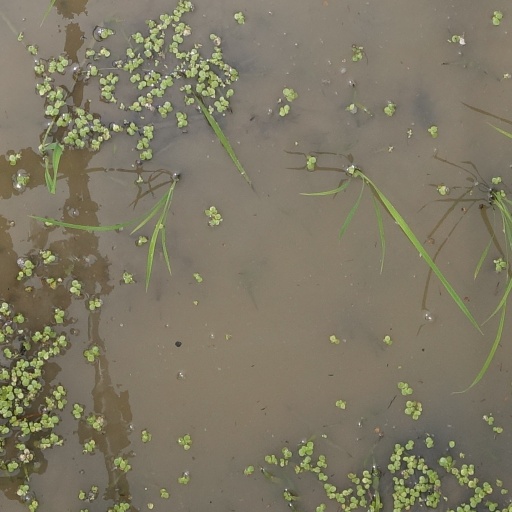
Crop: rice